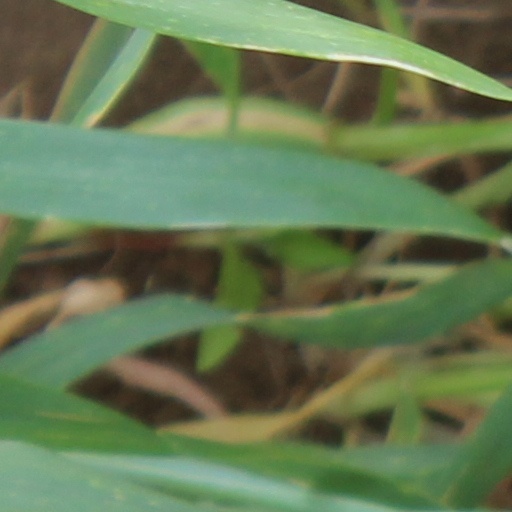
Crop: wheat